Environmental disaster

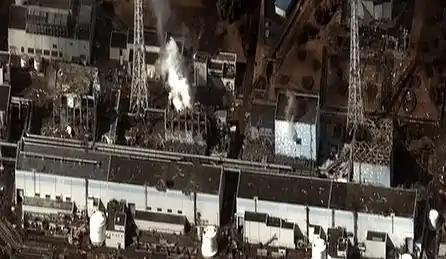
As of 2013, the Fukushima nuclear disaster site remains highly radioactive, with some 160,000 evacuees still living in temporary housing, and some land will be unfarmable for centuries. The difficult cleanup job will take 40 or more years, and cost tens of billions of dollars.

A 2013 report examined the relationship between disasters and poverty world-wide. It concludes that, without concerted action, there could be upwards of 325 million people living in the 49 countries most exposed to the full range of natural hazards and climate extremes in 2040.